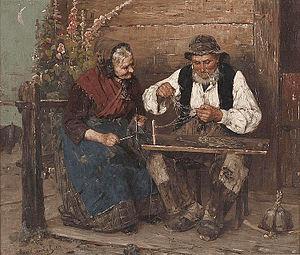
La pêche est l'activité consistant à capturer des animaux aquatiques dans leur biotope. Elle est pratiquée par les pêcheurs, comme loisir ou profession. Les techniques et engins de pêche sont nombreux, dépendant de l'espèce recherchée, du milieu, ou encore du bateau utilisé. La pêche est le plus souvent encadrée par une réglementation qui tend à se renforcer afin de protéger au mieux la biodiversité, l'environnement et les ressources halieutiques.